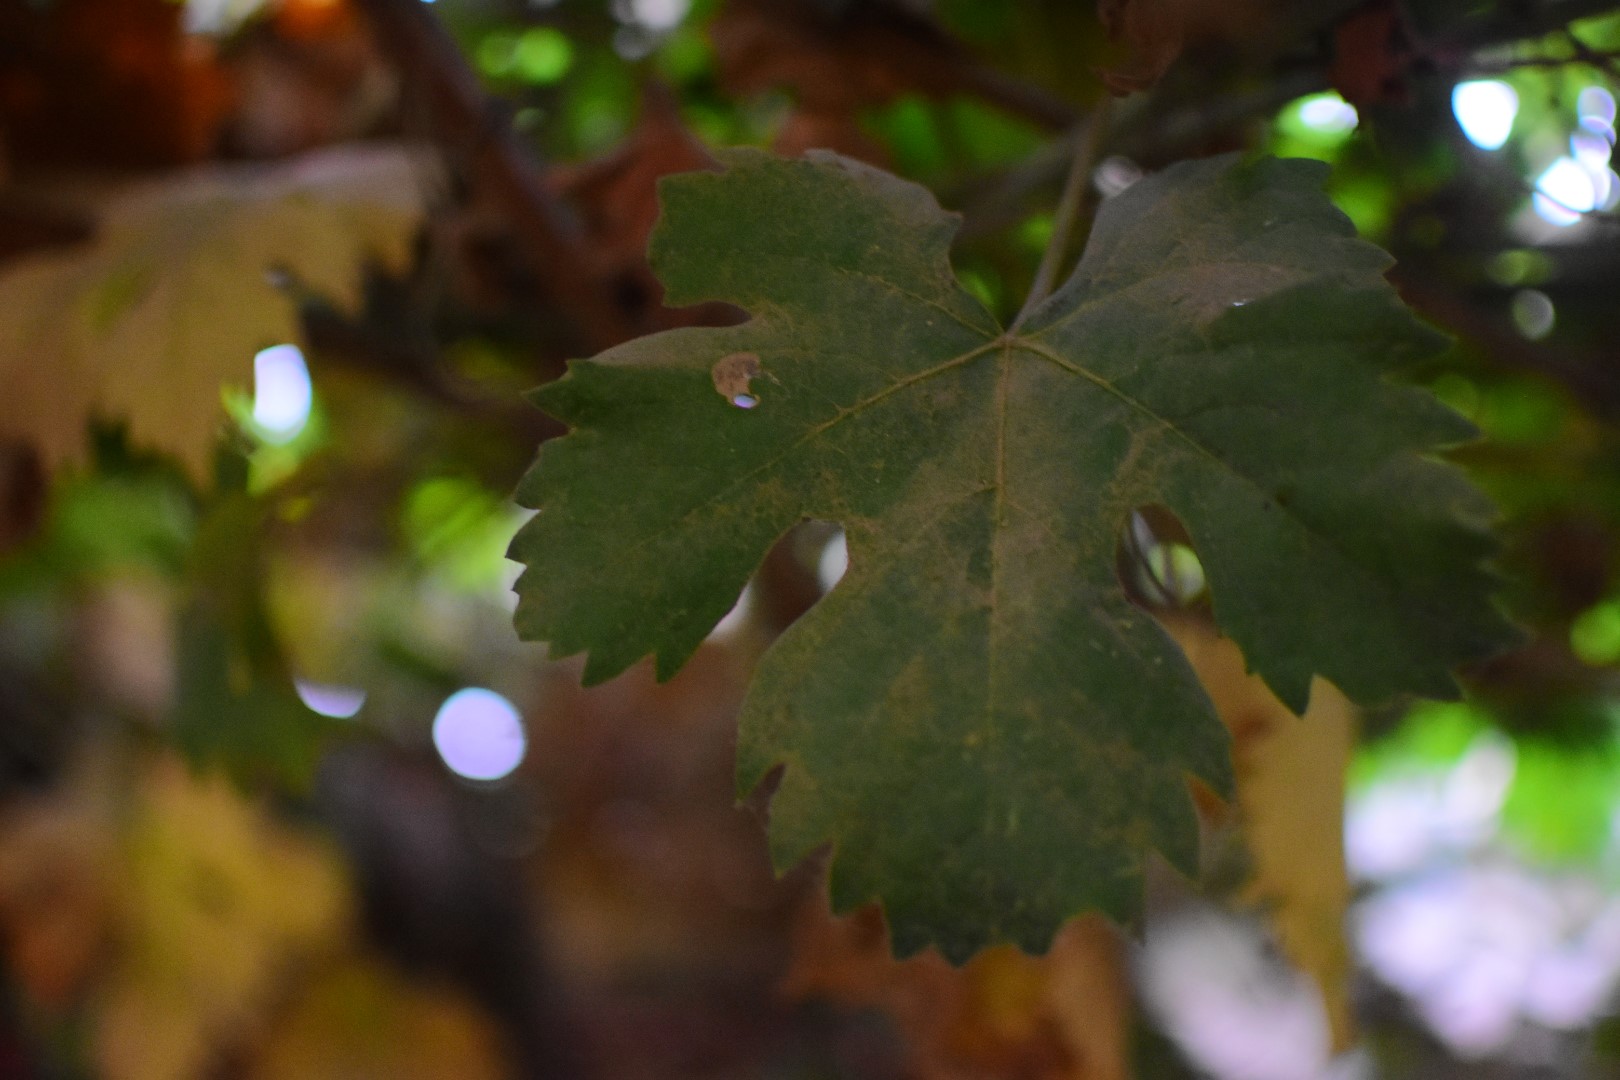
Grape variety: Aswud Balad